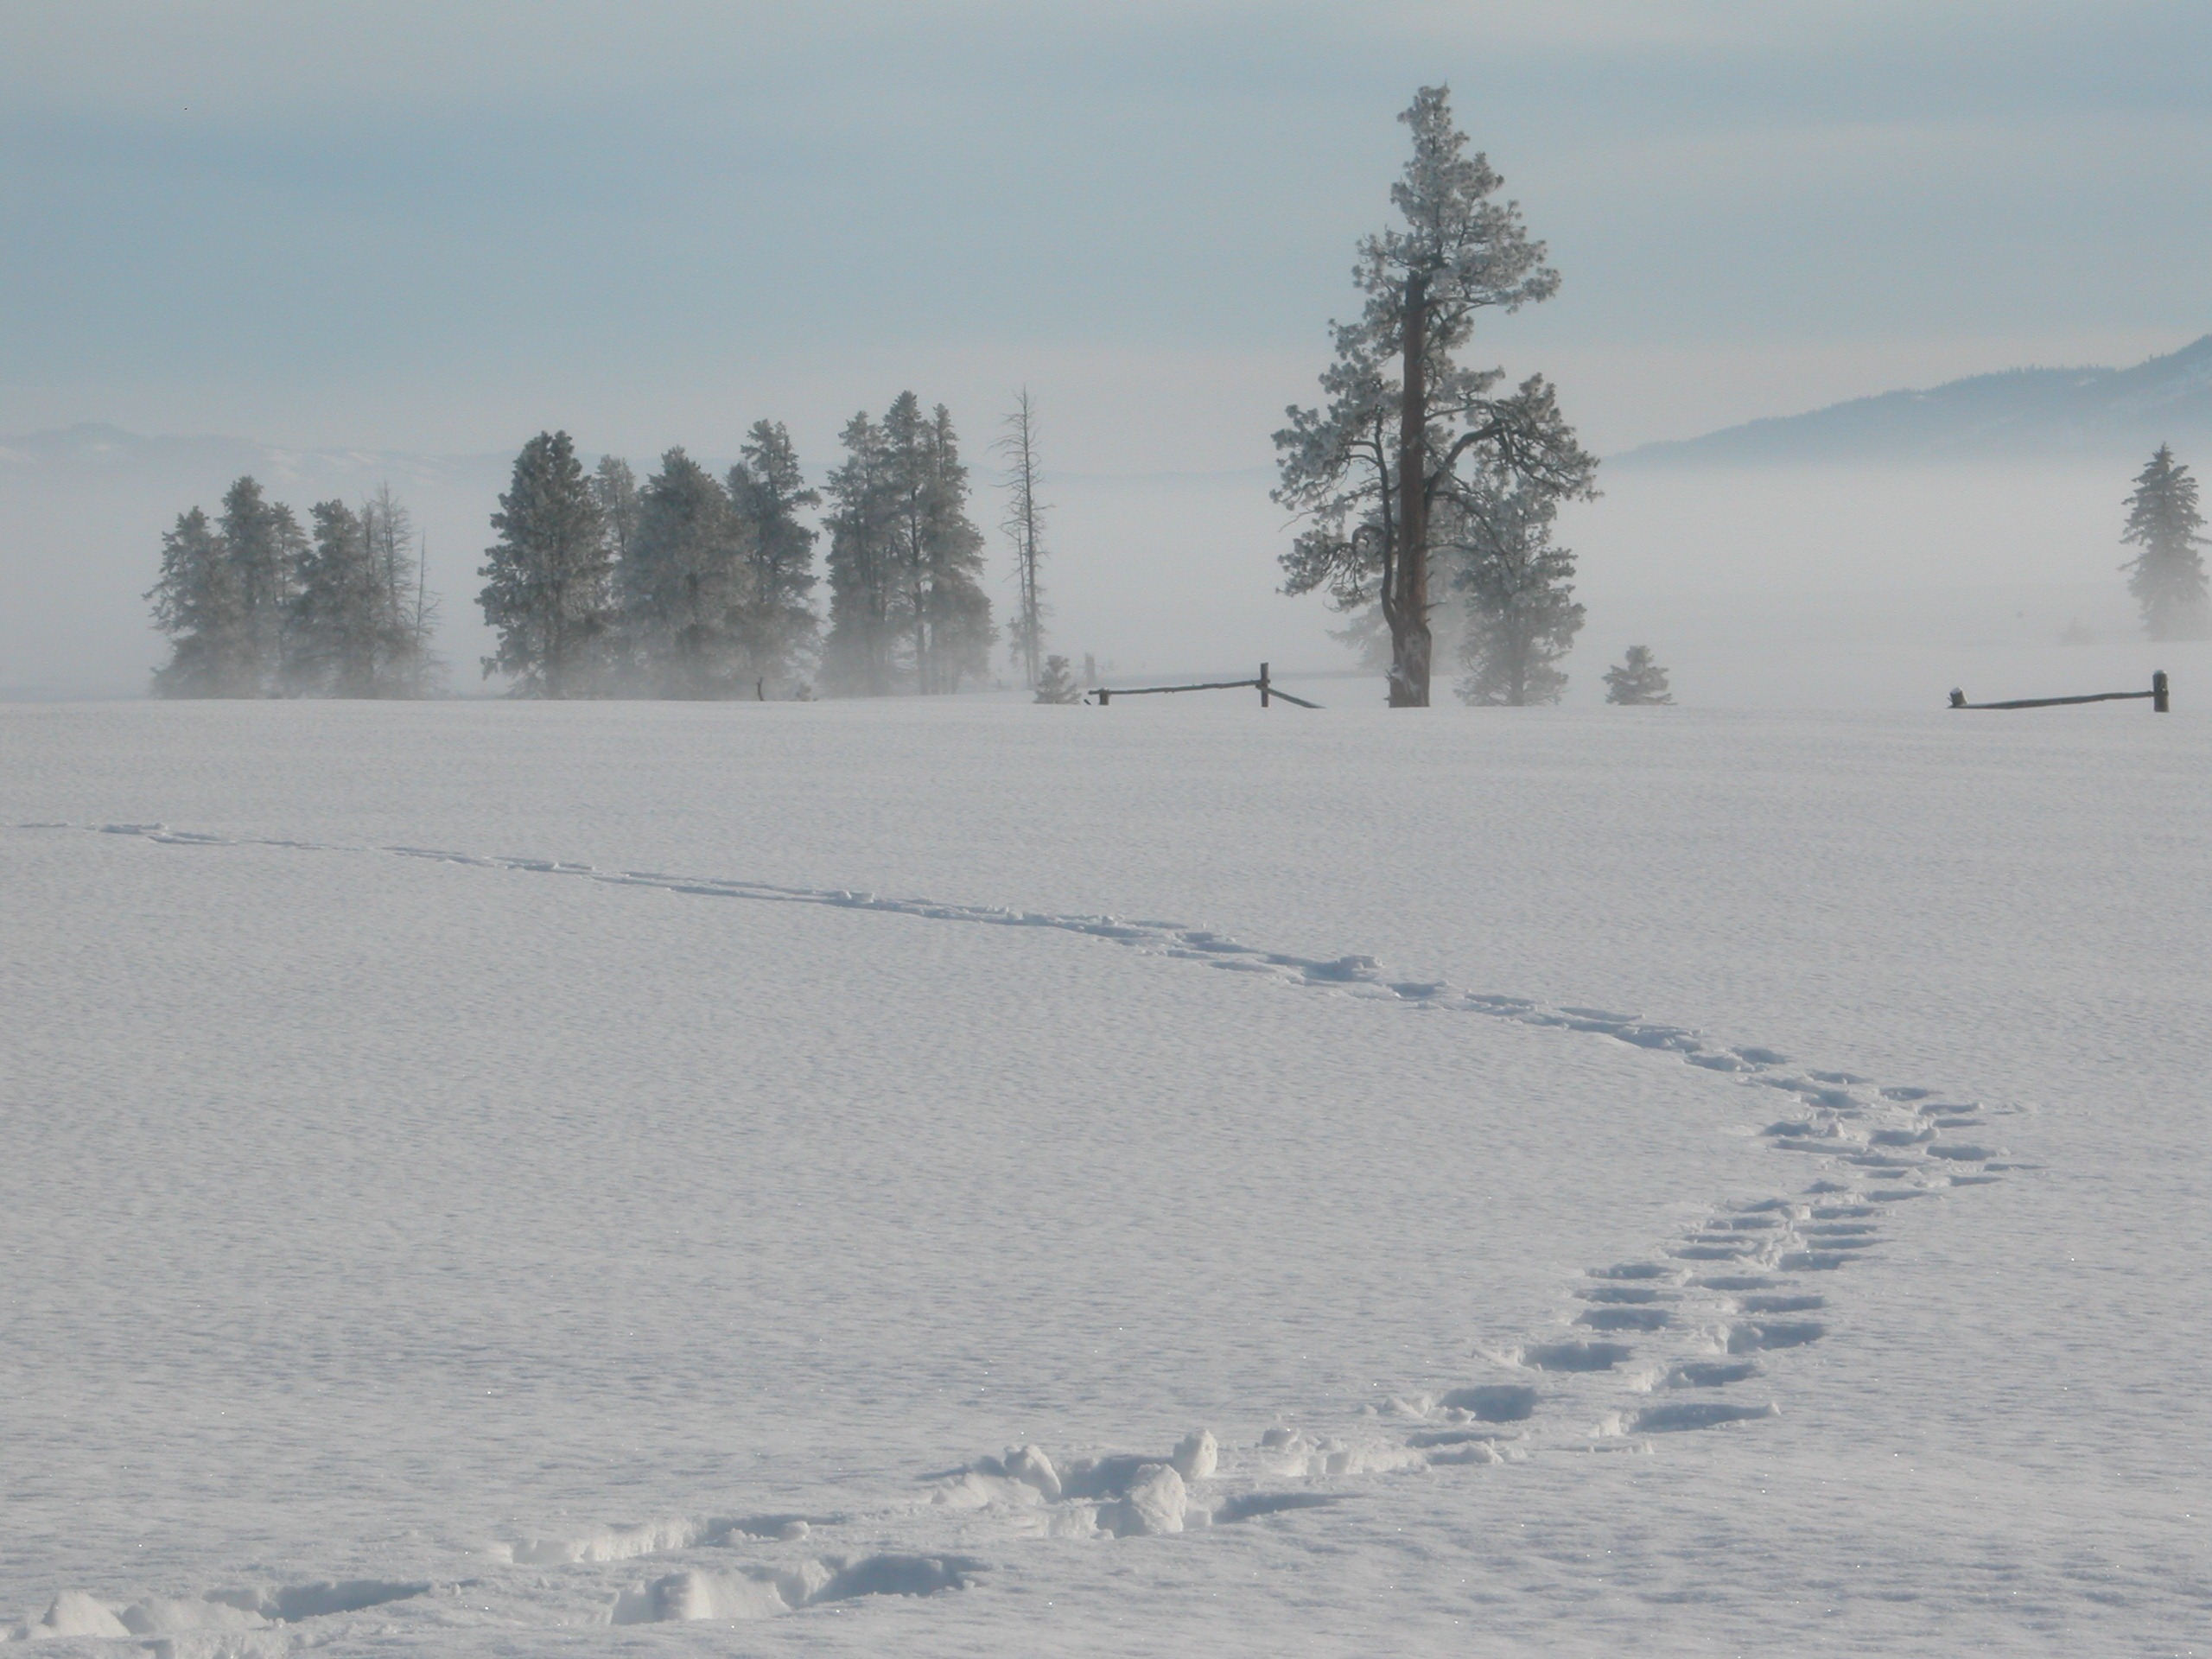
landscape, nature, mountain, snow, winter, frost, ice, weather, season, tracks, blizzard, idaho, piste, freezing, atmospheric phenomenon, geological phenomenon, winter storm